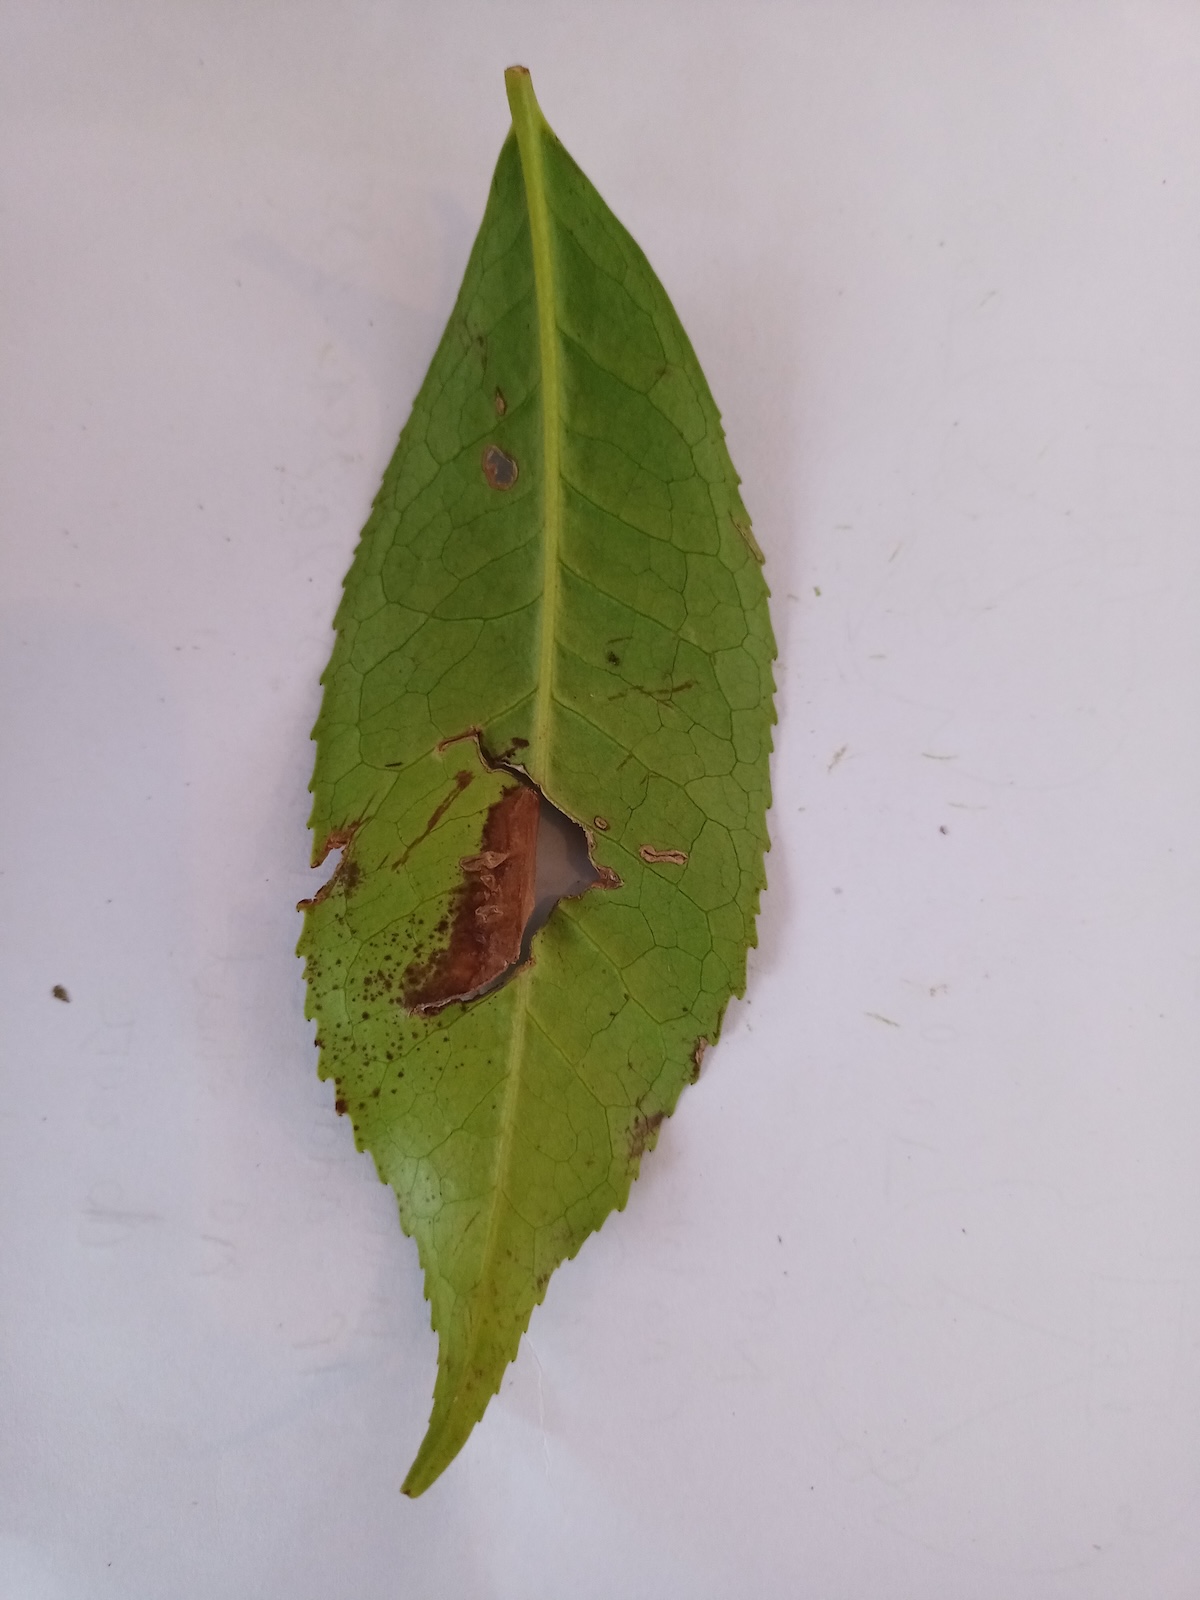
Label: Gray Blight